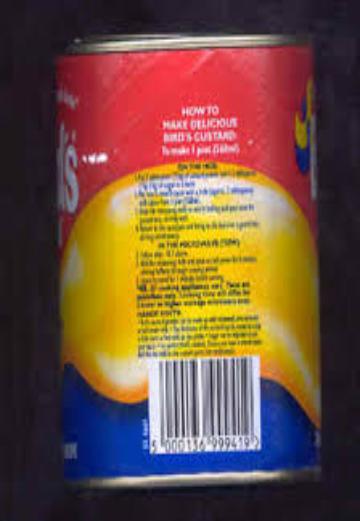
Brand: Bird's Custard
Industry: Food